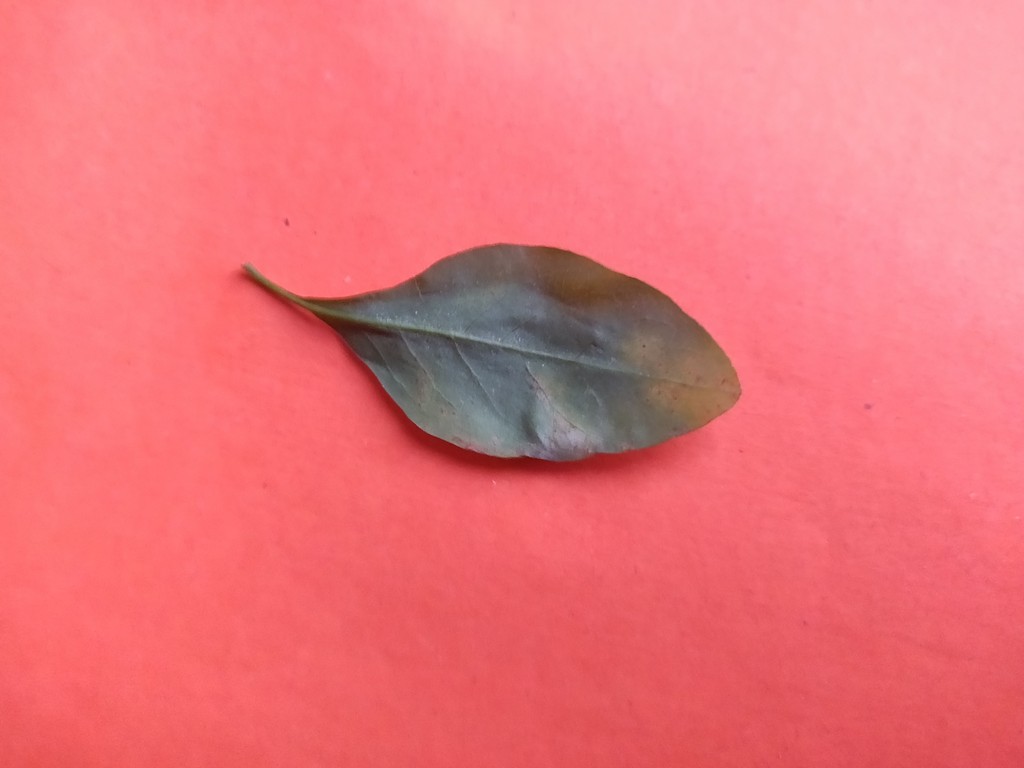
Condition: Unhealthy
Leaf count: single
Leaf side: back